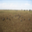
Label: plain